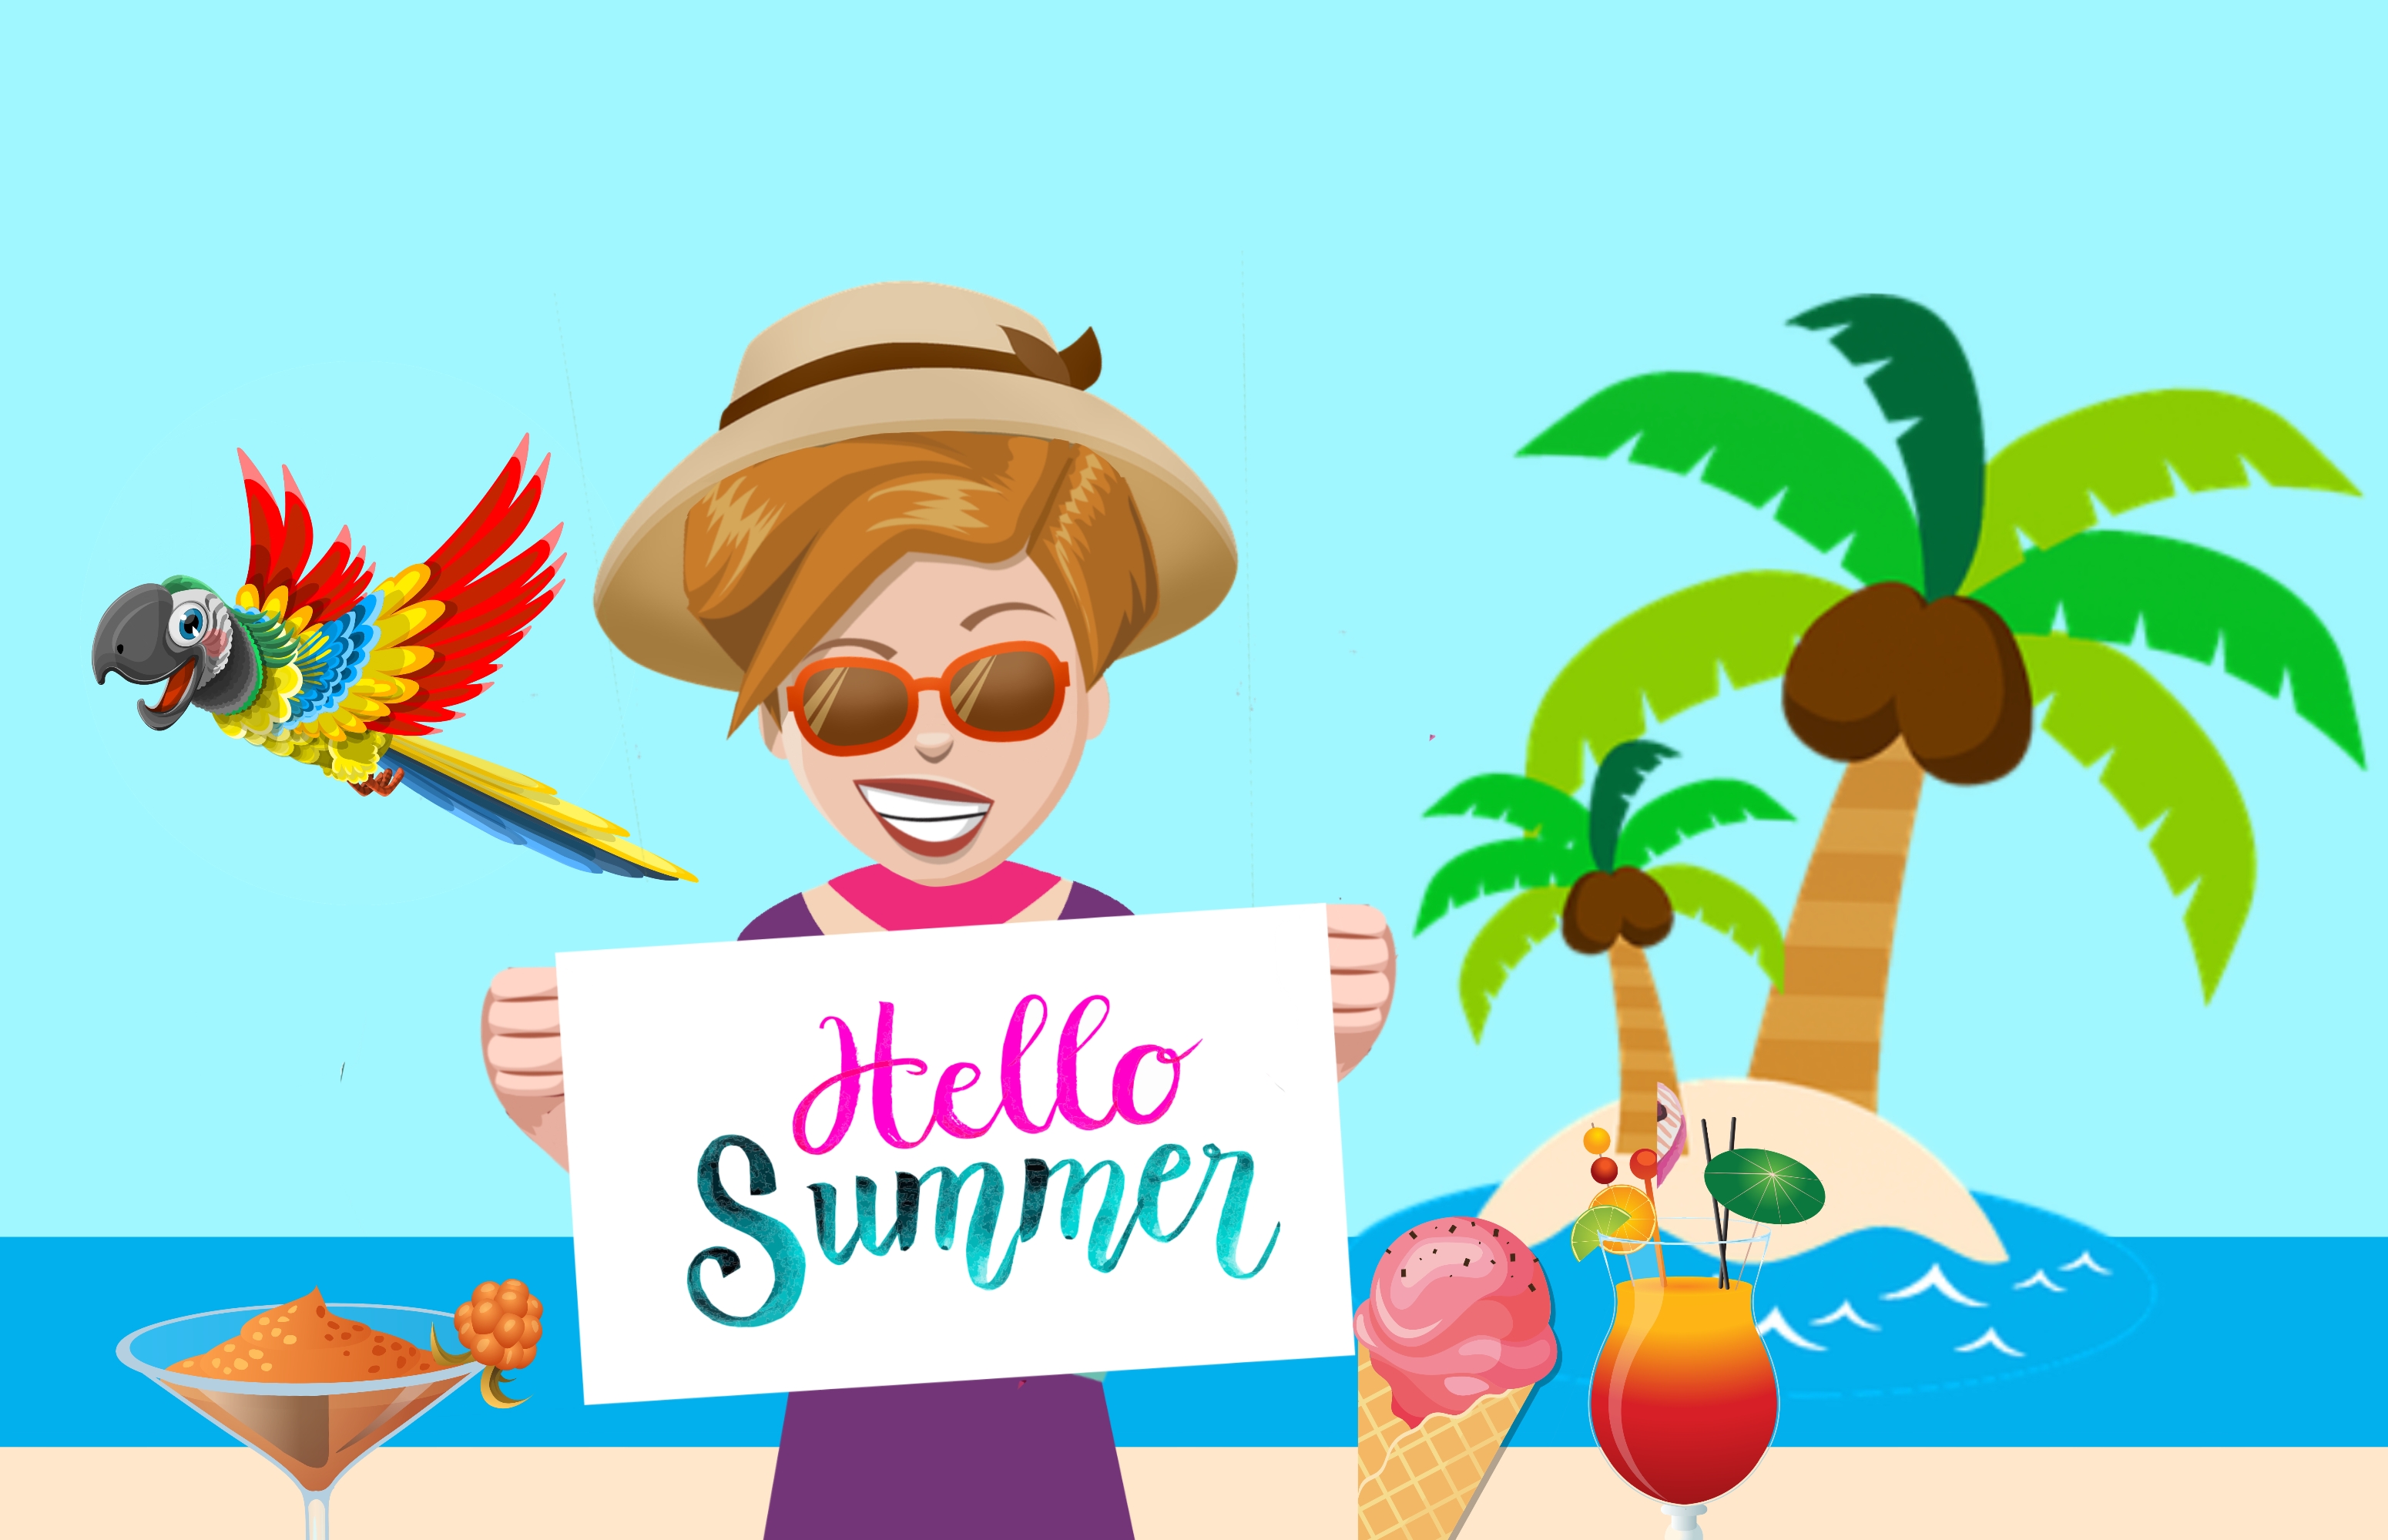
summer, vacation, woman, tropical, juice, ice cream, parrot, island, season, fun, holiday, sea, sand, beach, sunglasses, travel, resting, hat, sky, sunbath, resort, cartoon, illustration, happy, clip art, plant, graphic design, graphics, art